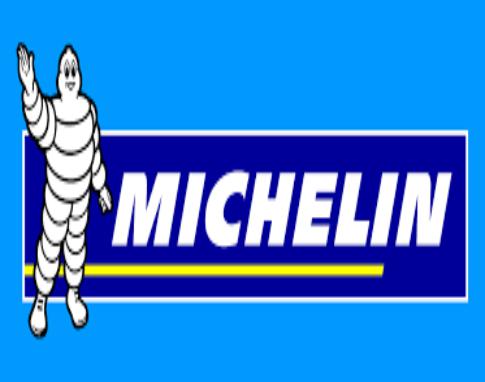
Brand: michelin
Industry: Others